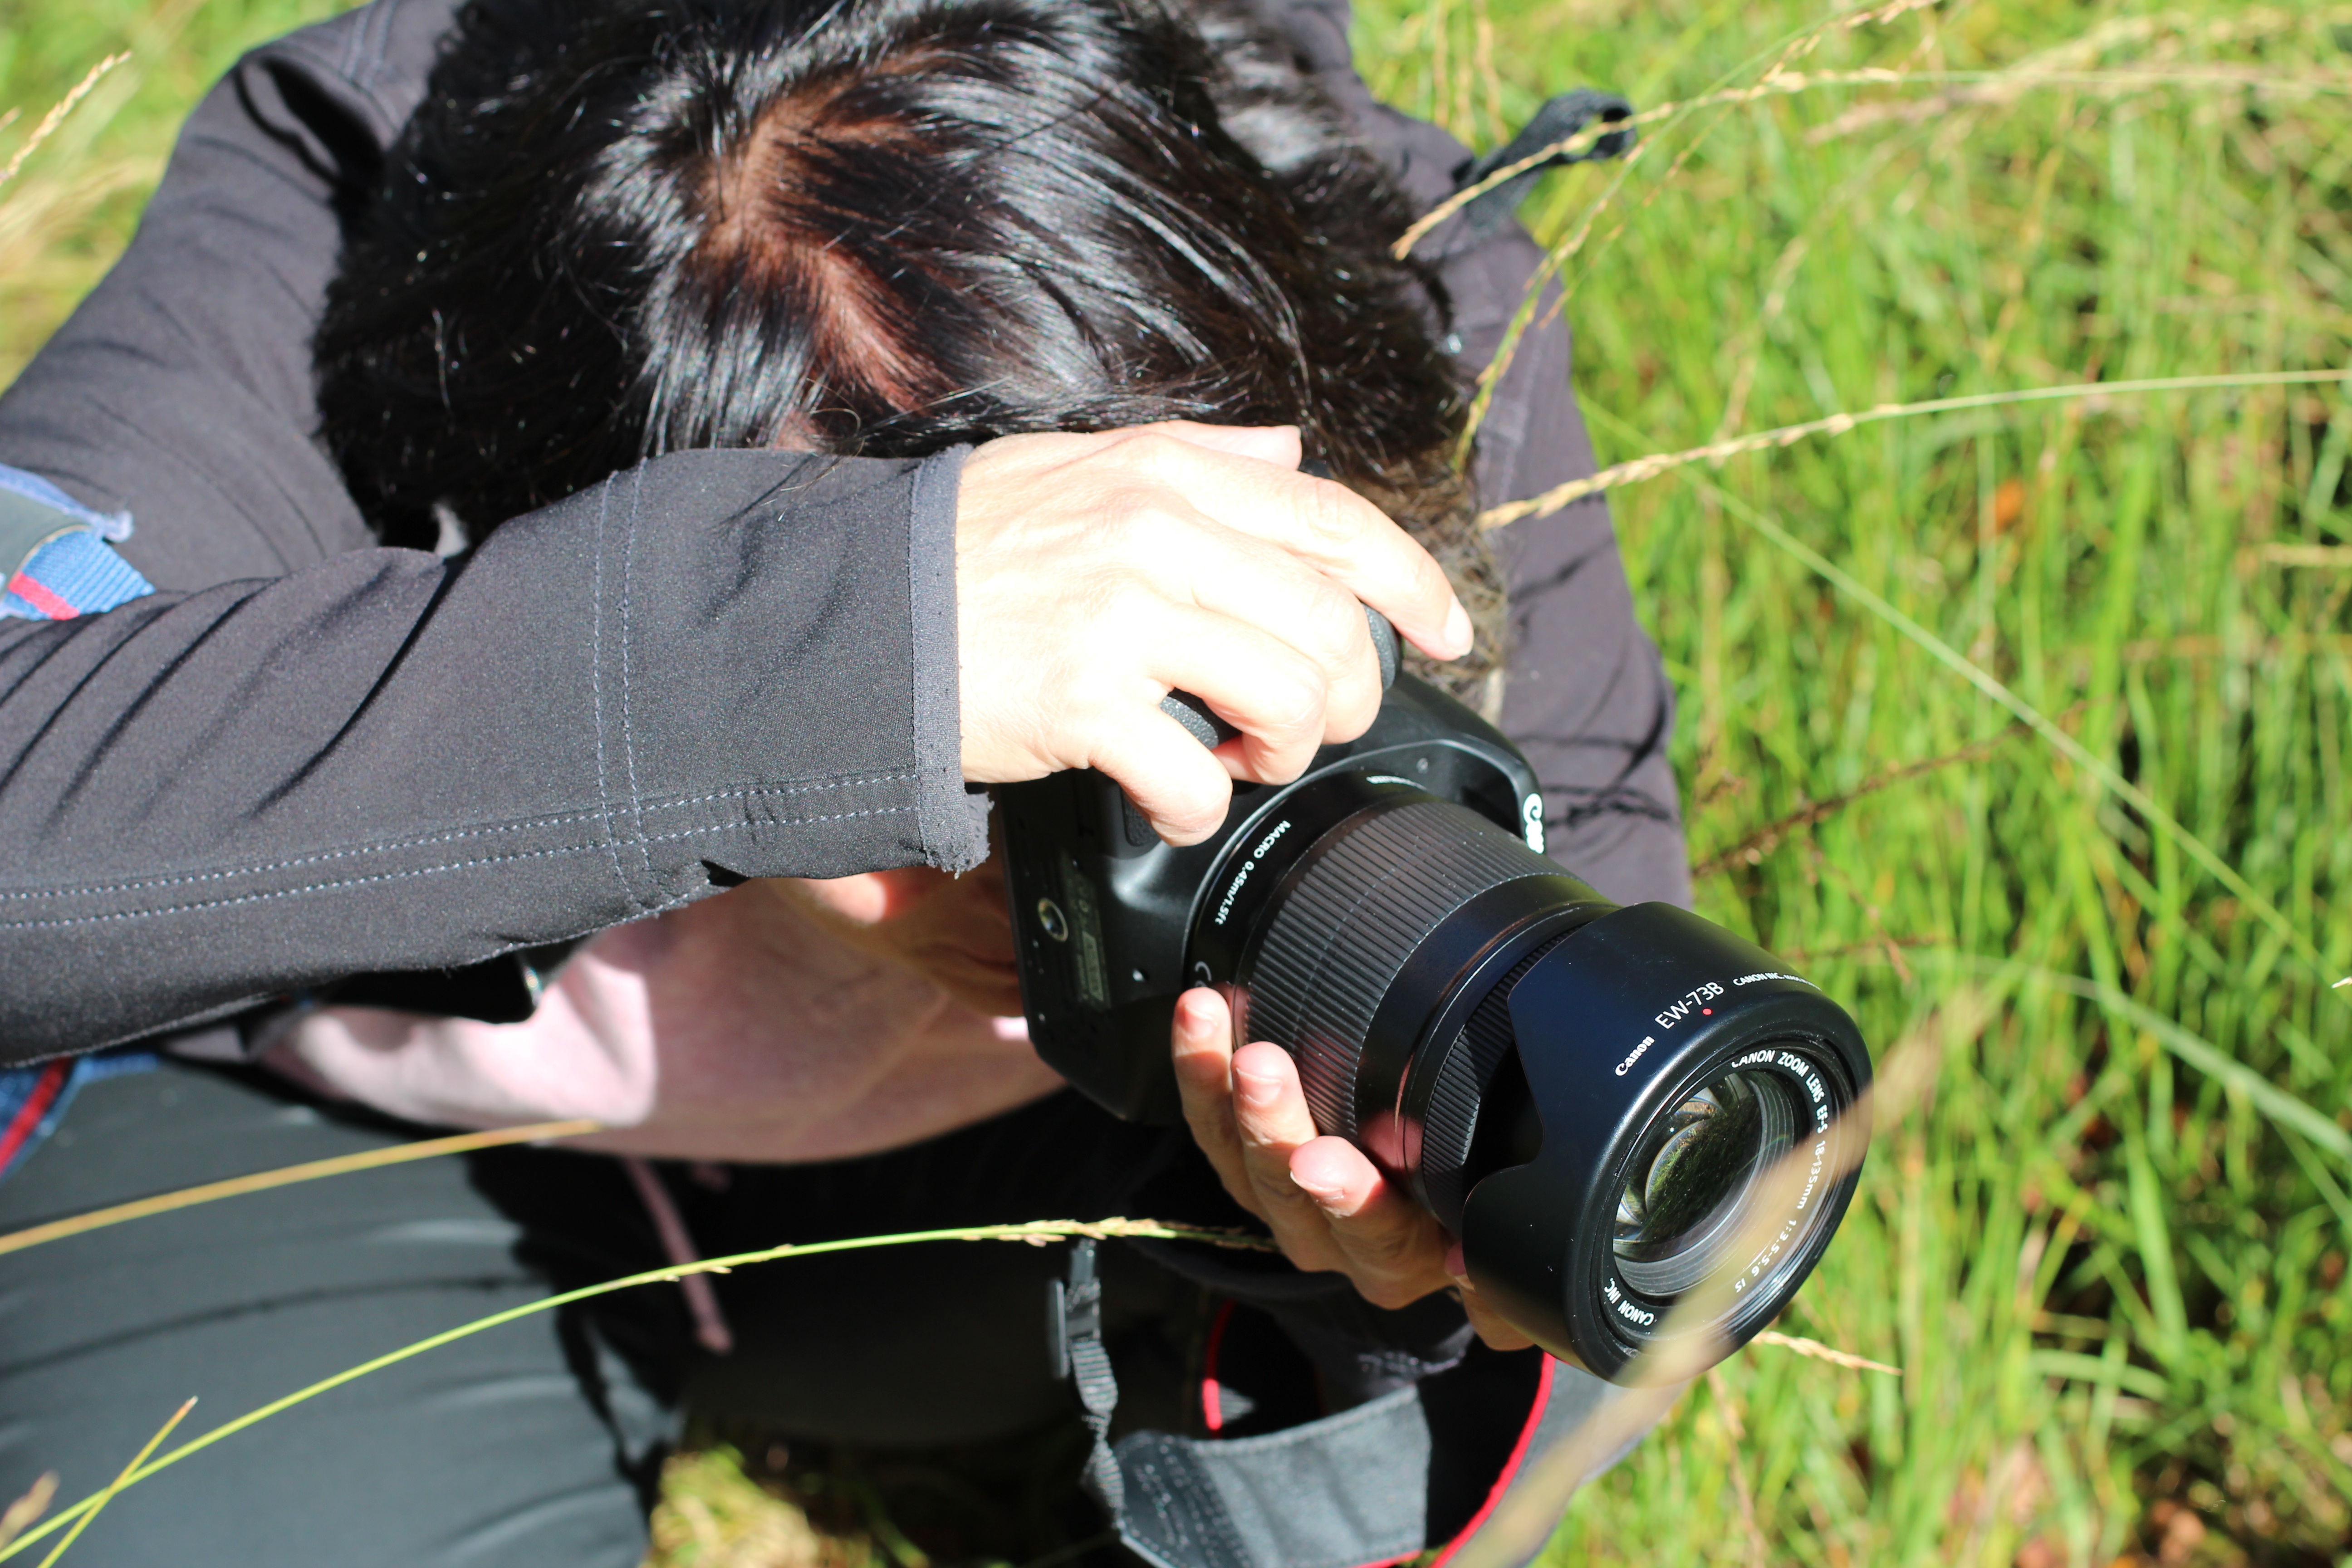
person, camera, photography, photographer, photograph, cinematographer, camera operator